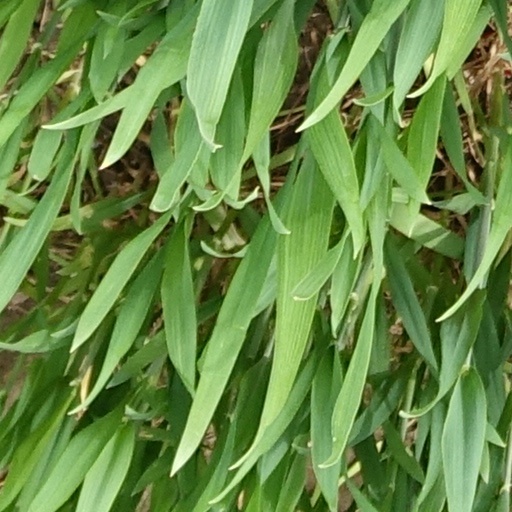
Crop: wheat